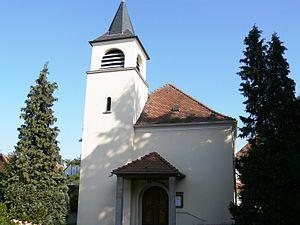
Église catholique Saint-Louis
Baldenheim est une commune française située dans le département du Bas-Rhin, en région Grand Est.